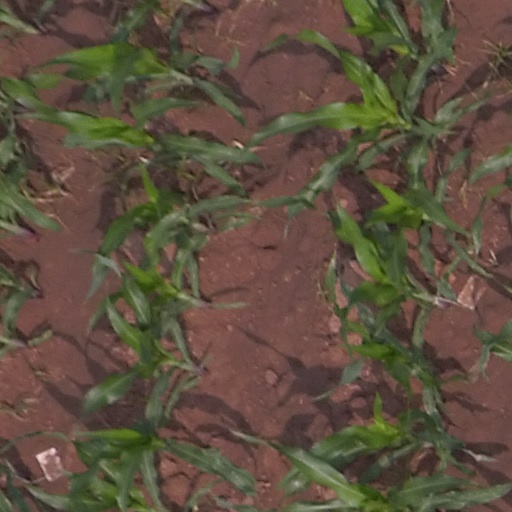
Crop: maize; corn